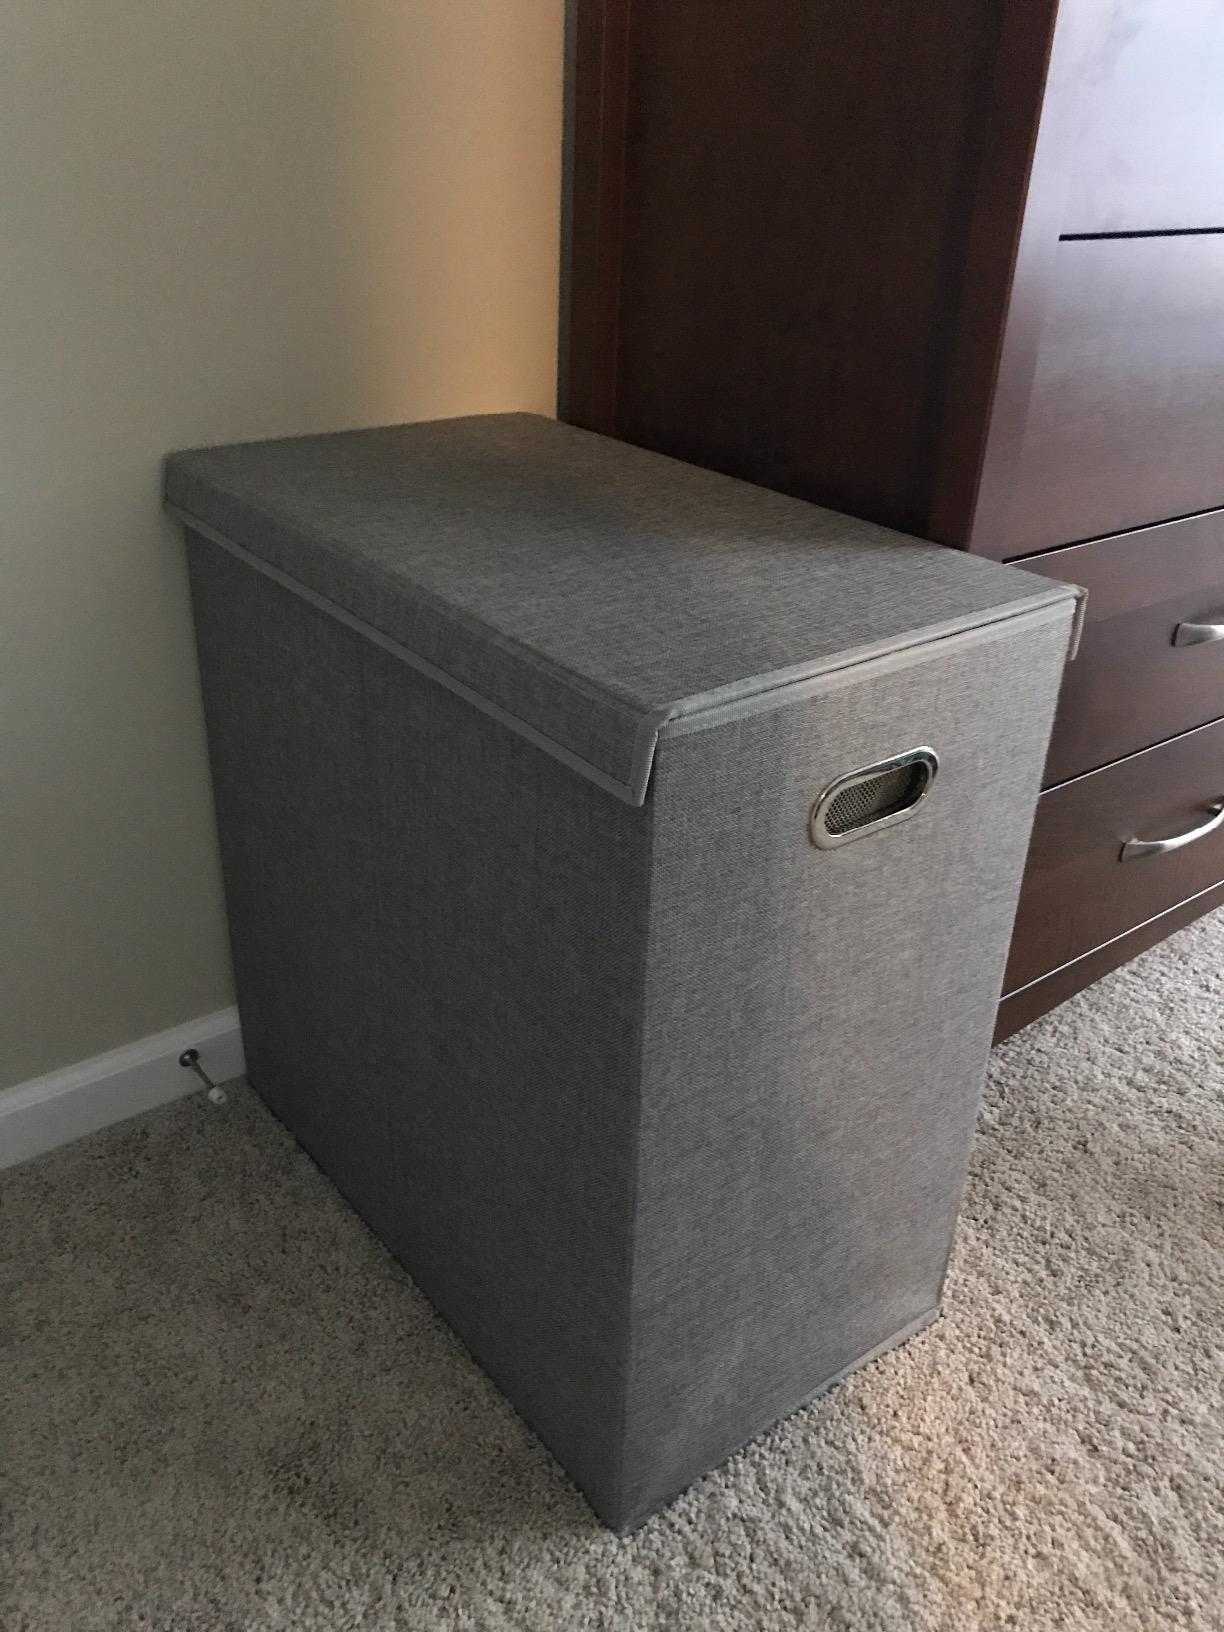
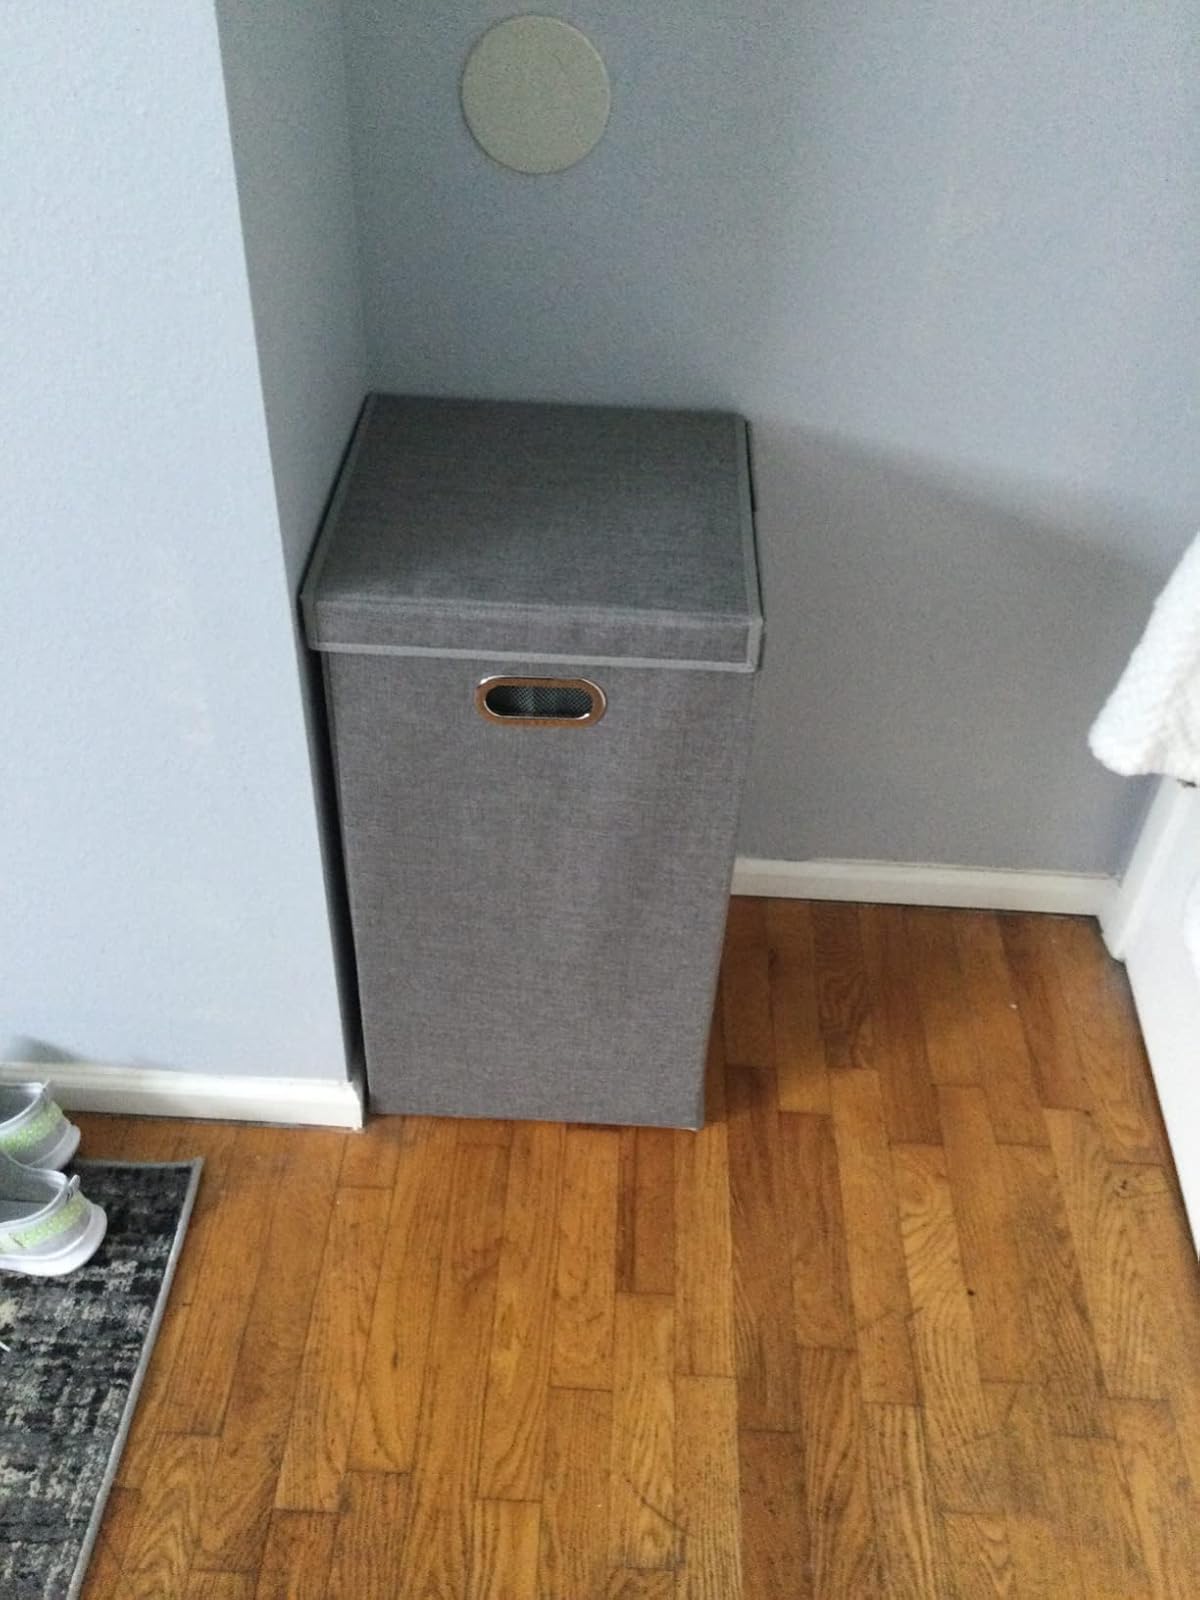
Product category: items_hamper
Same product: no